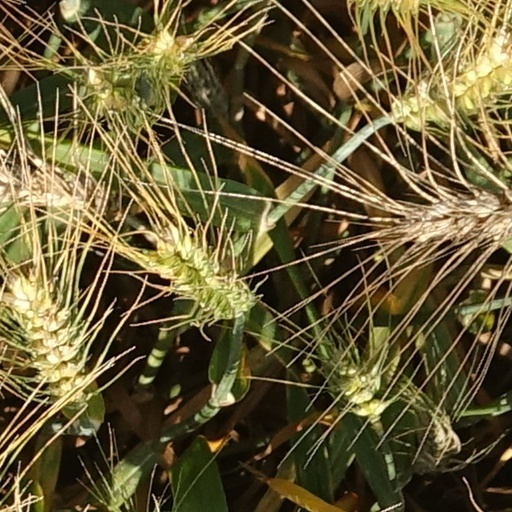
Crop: wheat